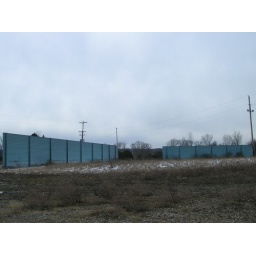
Located on US 42 north of US 30 in Mansfield. The screen was between the two blue fences.